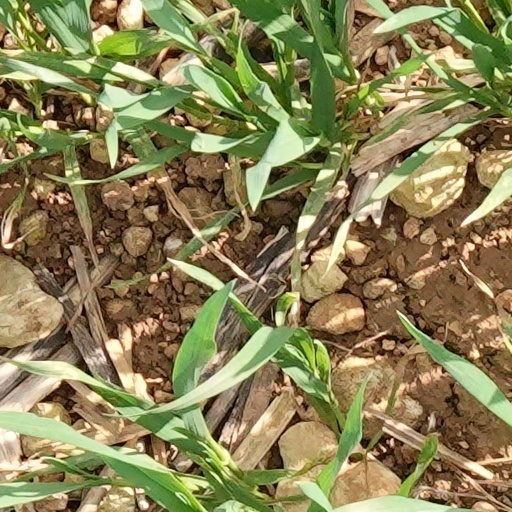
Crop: wheat